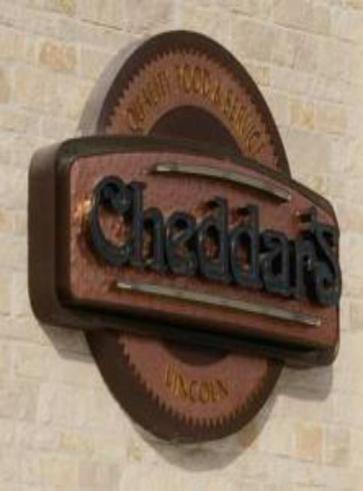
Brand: cheddar's casual cafe
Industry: Food